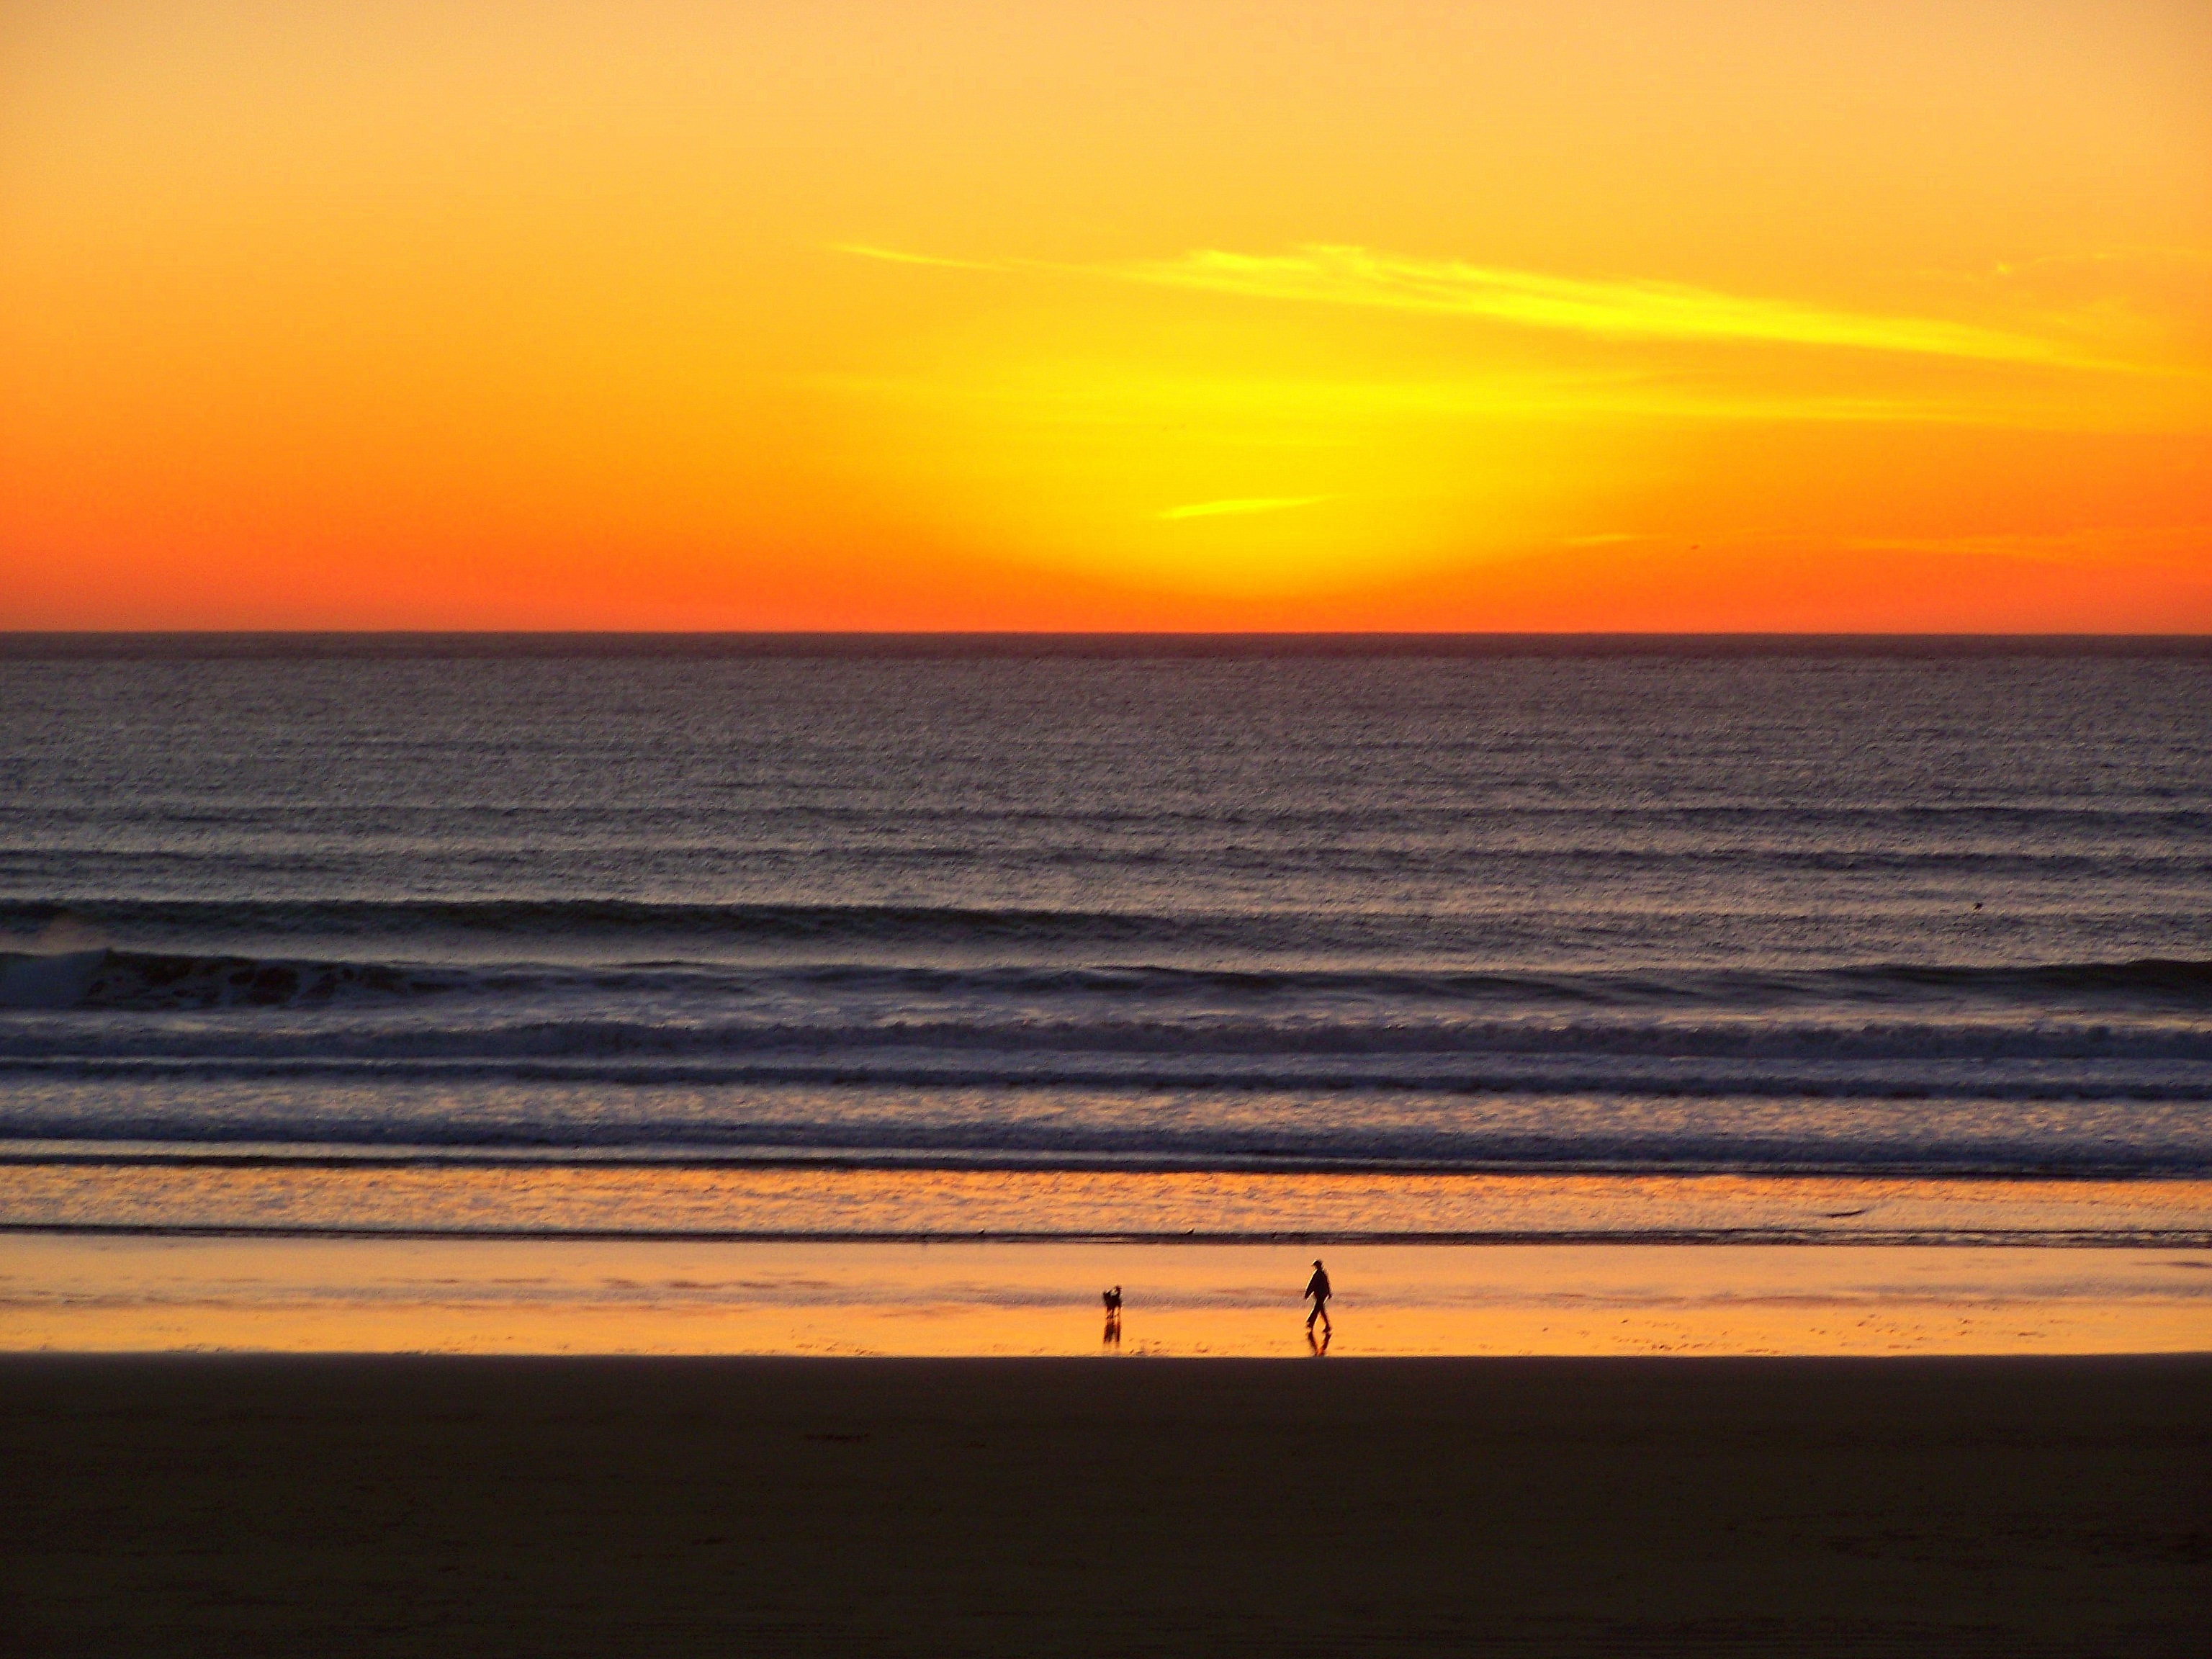
beach, sea, coast, sand, ocean, horizon, sun, sunrise, sunset, sunlight, morning, shore, wave, dawn, dusk, evening, body of water, abendstimmung, afterglow, evening sky, wind wave